Renewable energy in the United States

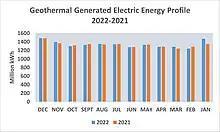
Geothermal Generated Electric Energy Profile 2022-2021

At the end of 2016 there were 1.76 GW total installed capacity of solar thermal power across the United States.